Bervin Woods

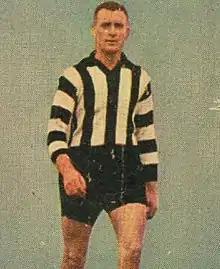
Woods in 1935

Bervin Robert Woods (9 January 1910 – 13 January 2002) was an Australian rules footballer who played for Collingwood in the Victorian Football League (VFL) during the late 1930s.